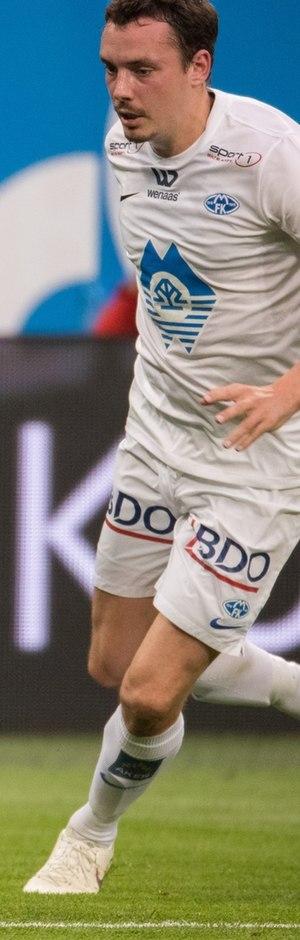
Vegard Forren est un footballeur norvégien, né le 16 février 1988 à Kyrksæterøra en Norvège. Il évolue au poste de défenseur central au SK Brann.